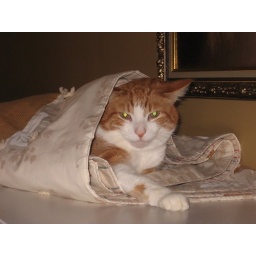
Ollie in his sleeping bag 1210